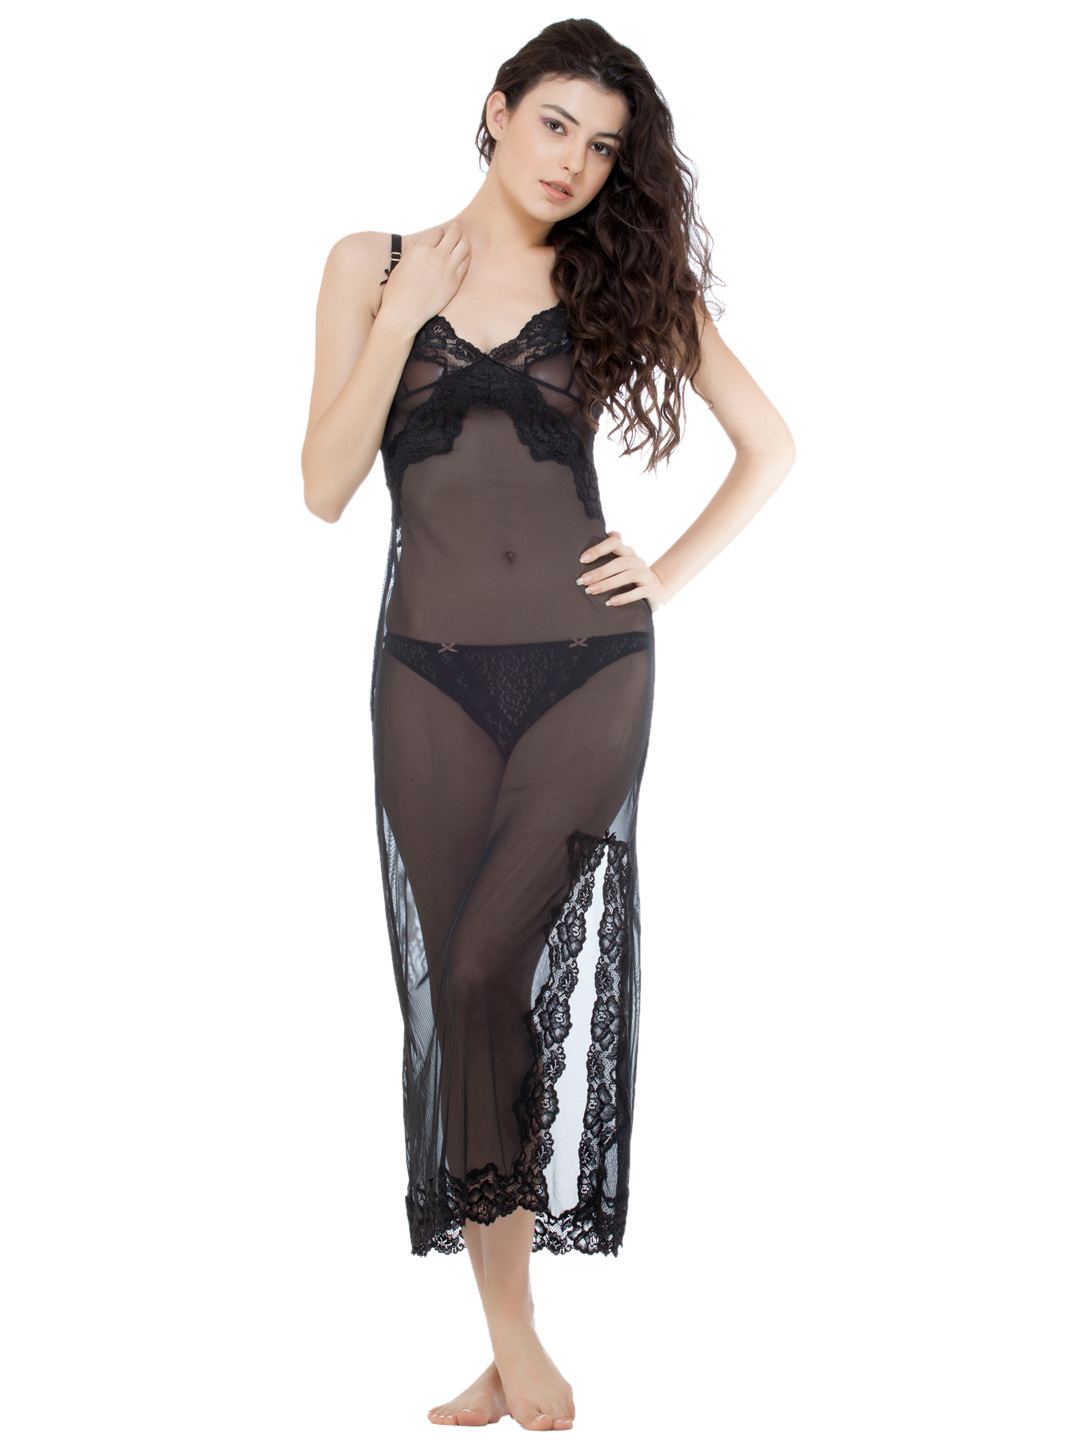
Avirate Black Night Dress
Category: Apparel / Loungewear and Nightwear / Nightdress
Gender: Women
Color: Black
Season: Summer 2012
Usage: Casual